Northern California

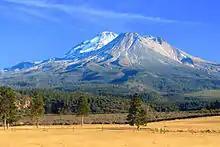
Farm near Mount Shasta

The California Gold Rush took place almost exclusively in northern California from 1848 to 1855. It began on January 24, 1848, when gold was discovered at Sutter's Mill in Coloma. News of the discovery soon spread, resulting in some 300,000 people coming to California from the rest of the United States and abroad. San Francisco grew from a tiny hamlet, home to about 1,000 Californios into a boomtown of over 50,000 people in the 12 years between 1848 and 1860. New roads, churches, and schools were built, and new towns sprung up, aided in part by the development of new methods of transportation such as steamships which came into regular service and railroads which now connected the coasts. The Gold Rush also had negative effects: American colonists chose to use genocide as a tool to remove the Indigenous people so that they could look for gold on their land.